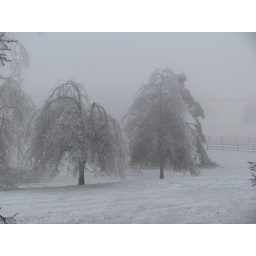
The field by Tyson office